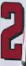
Number: 2